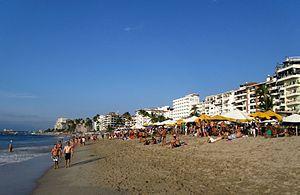
La Plage des morts est une plage très populaire à Puerto Vallarta, Jalisco, Mexique. C'est un des lieux de prédilection des touristes homosexuels du monde entier.